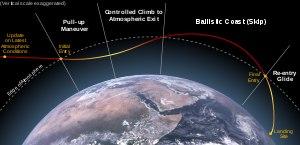
Un missile balistique est un engin qui lance une ou plusieurs armes en leur donnant une trajectoire essentiellement balistique, c'est-à-dire influencée uniquement par la gravité et la vitesse acquise par une force d'accélération initiale. La phase balistique est précédée par une phase de propulsion sous l’effet d’un moteur-fusée, le missile proprement dit, donnant à l'arme la vitesse nécessaire pour atteindre la cible après une trajectoire essentiellement spatiale.